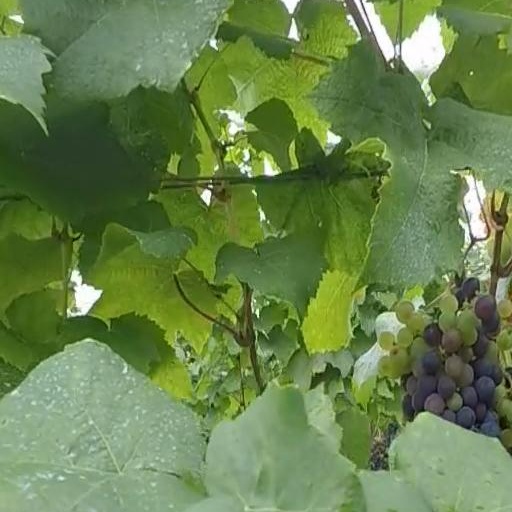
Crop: grape